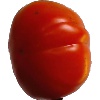
Label: Tomato 1